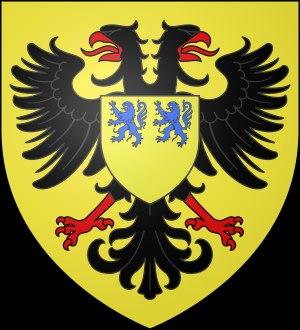
Cet article présente les faits marquants de la ville de Cambrai, une commune du nord de la France.